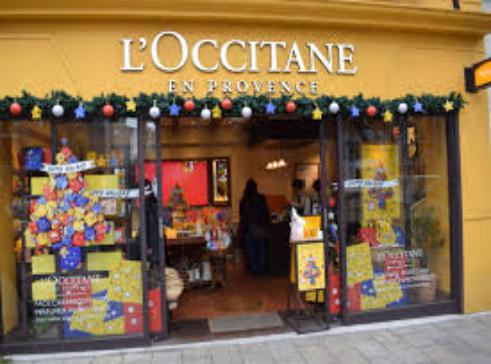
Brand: L'Occitane en Provence
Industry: Necessities